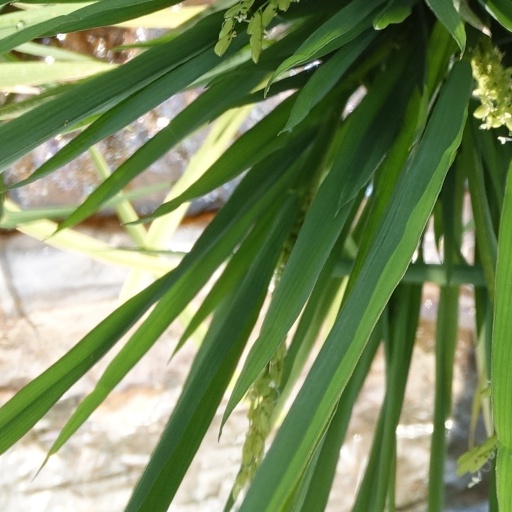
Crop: rice